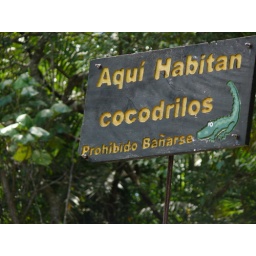
You have to take a little row boat to cross the lagoon in Manuel Antonio to get to the park to avoid this problem.